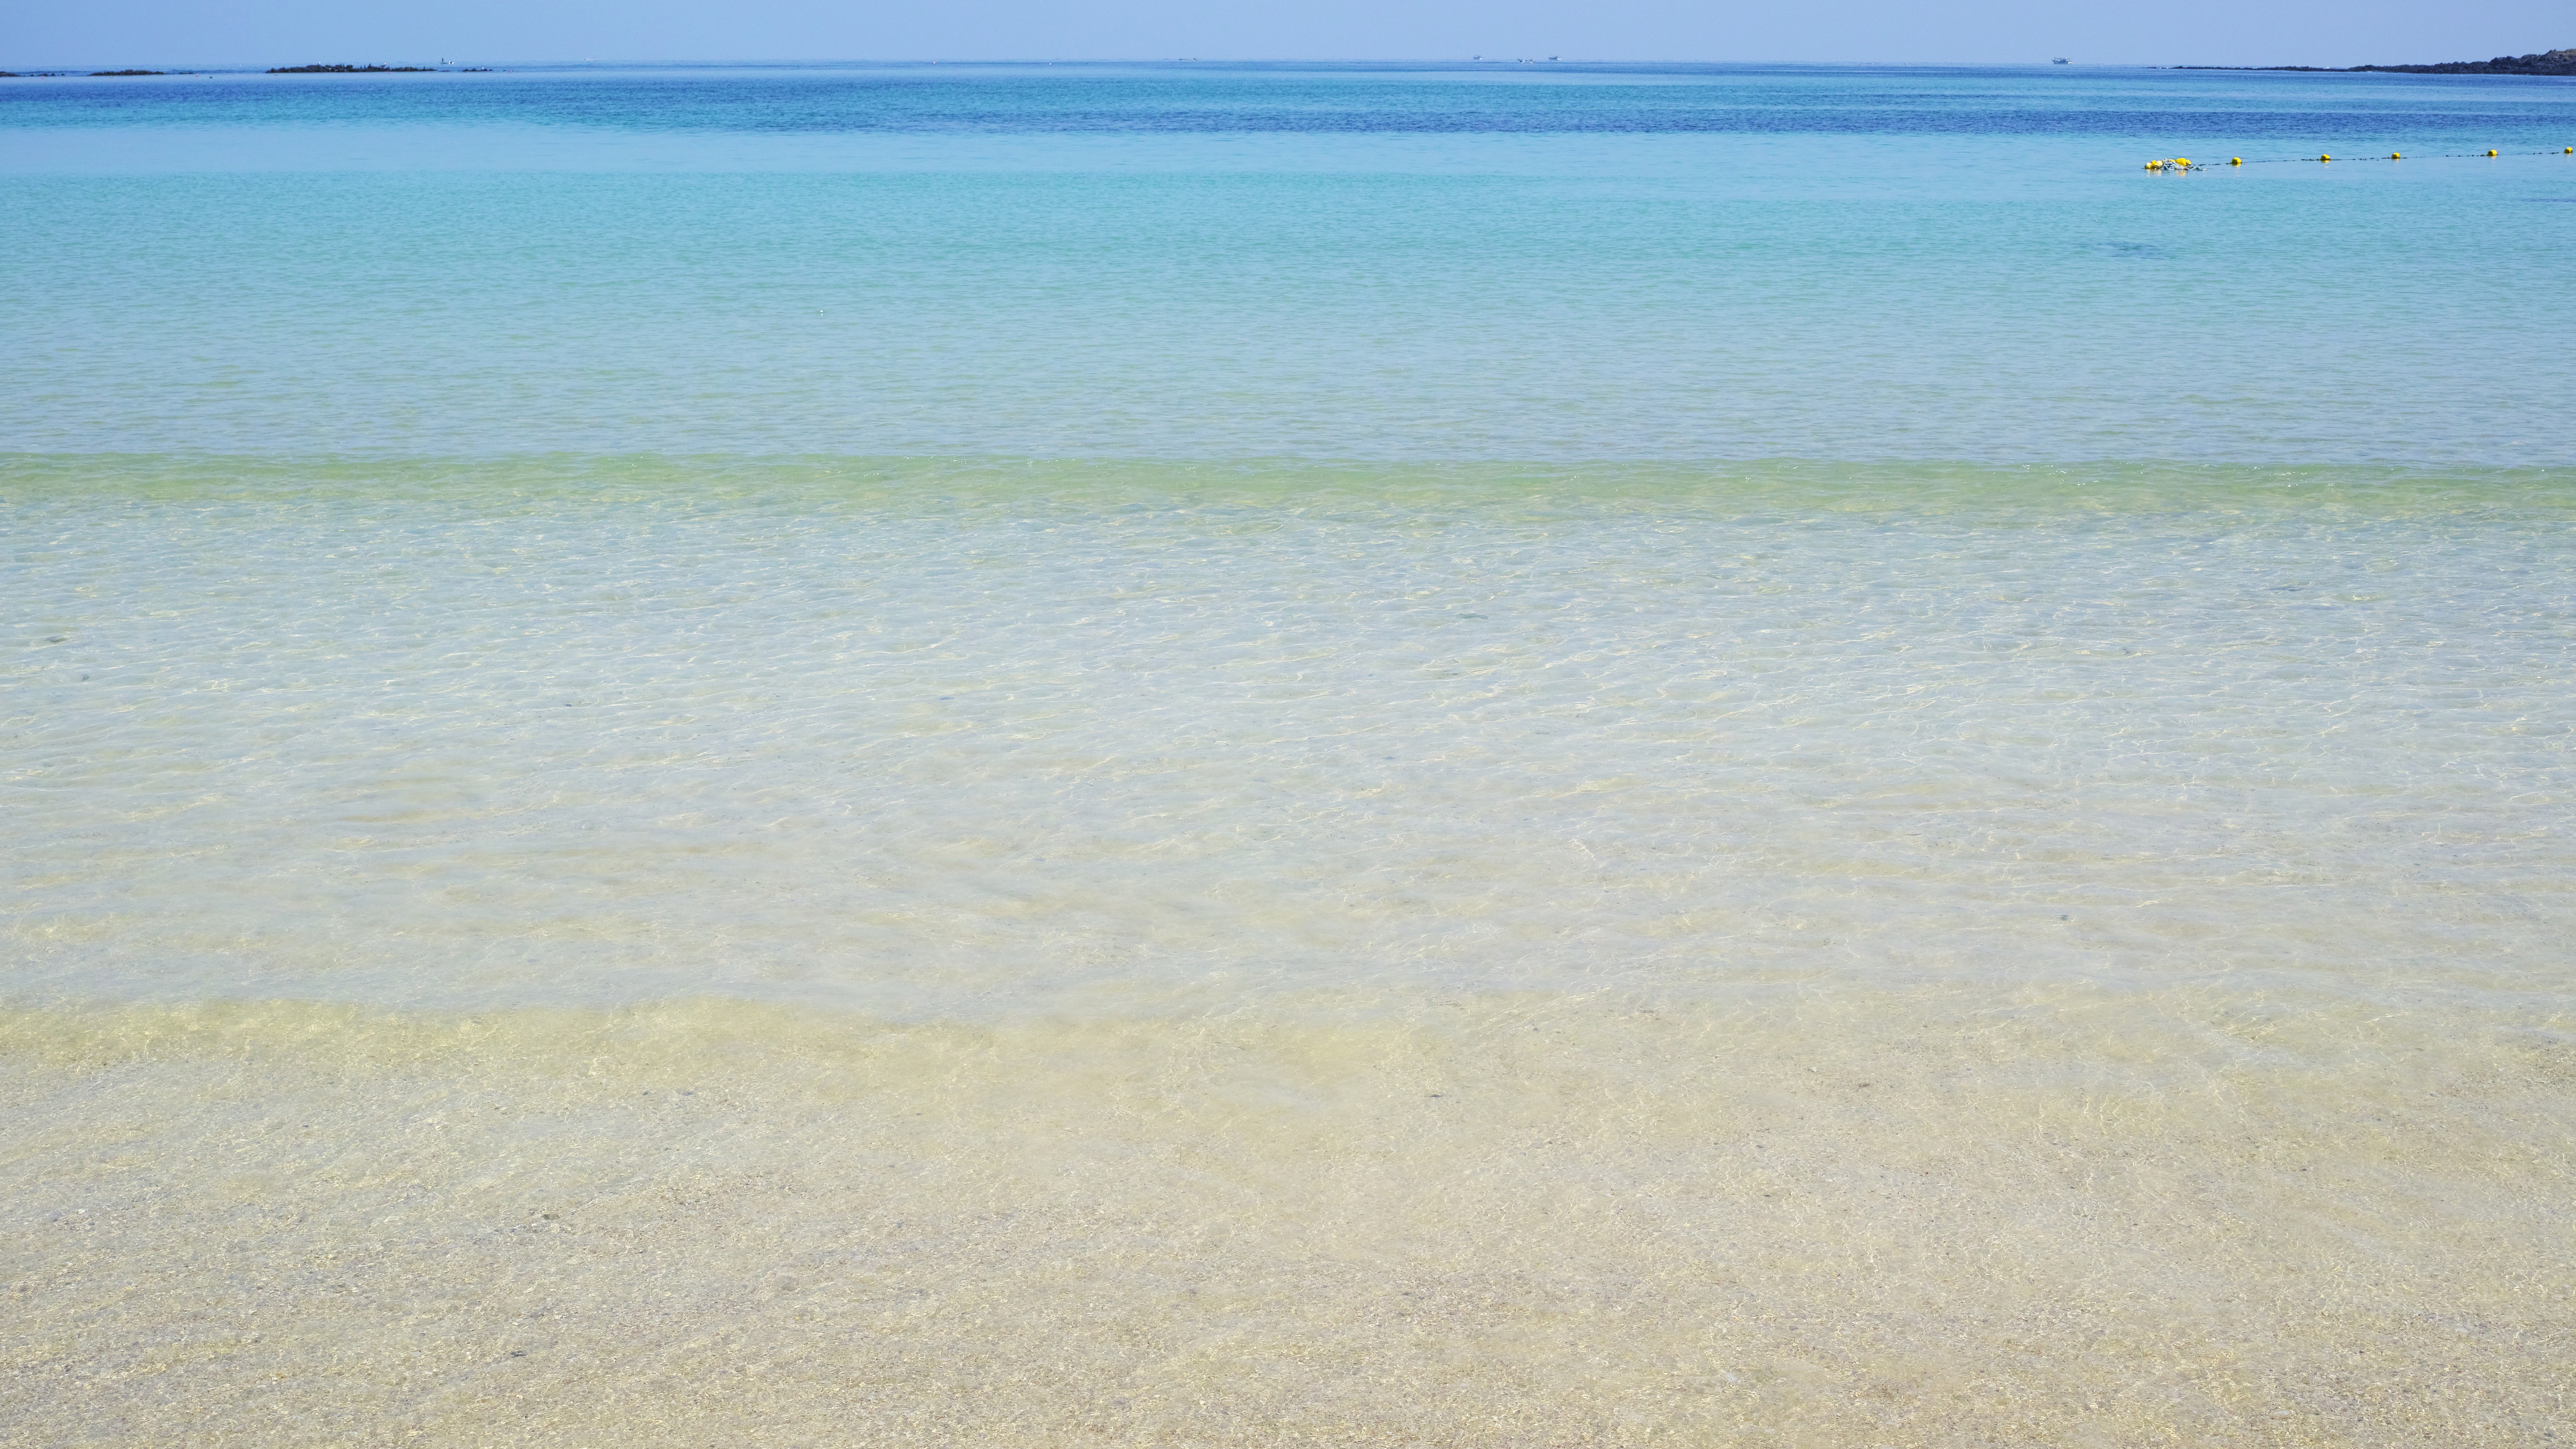
beach, sea, coast, sand, ocean, horizon, shore, wave, material, body of water, habitat, jeju, mudflat, empty white sand, natural environment, wind wave